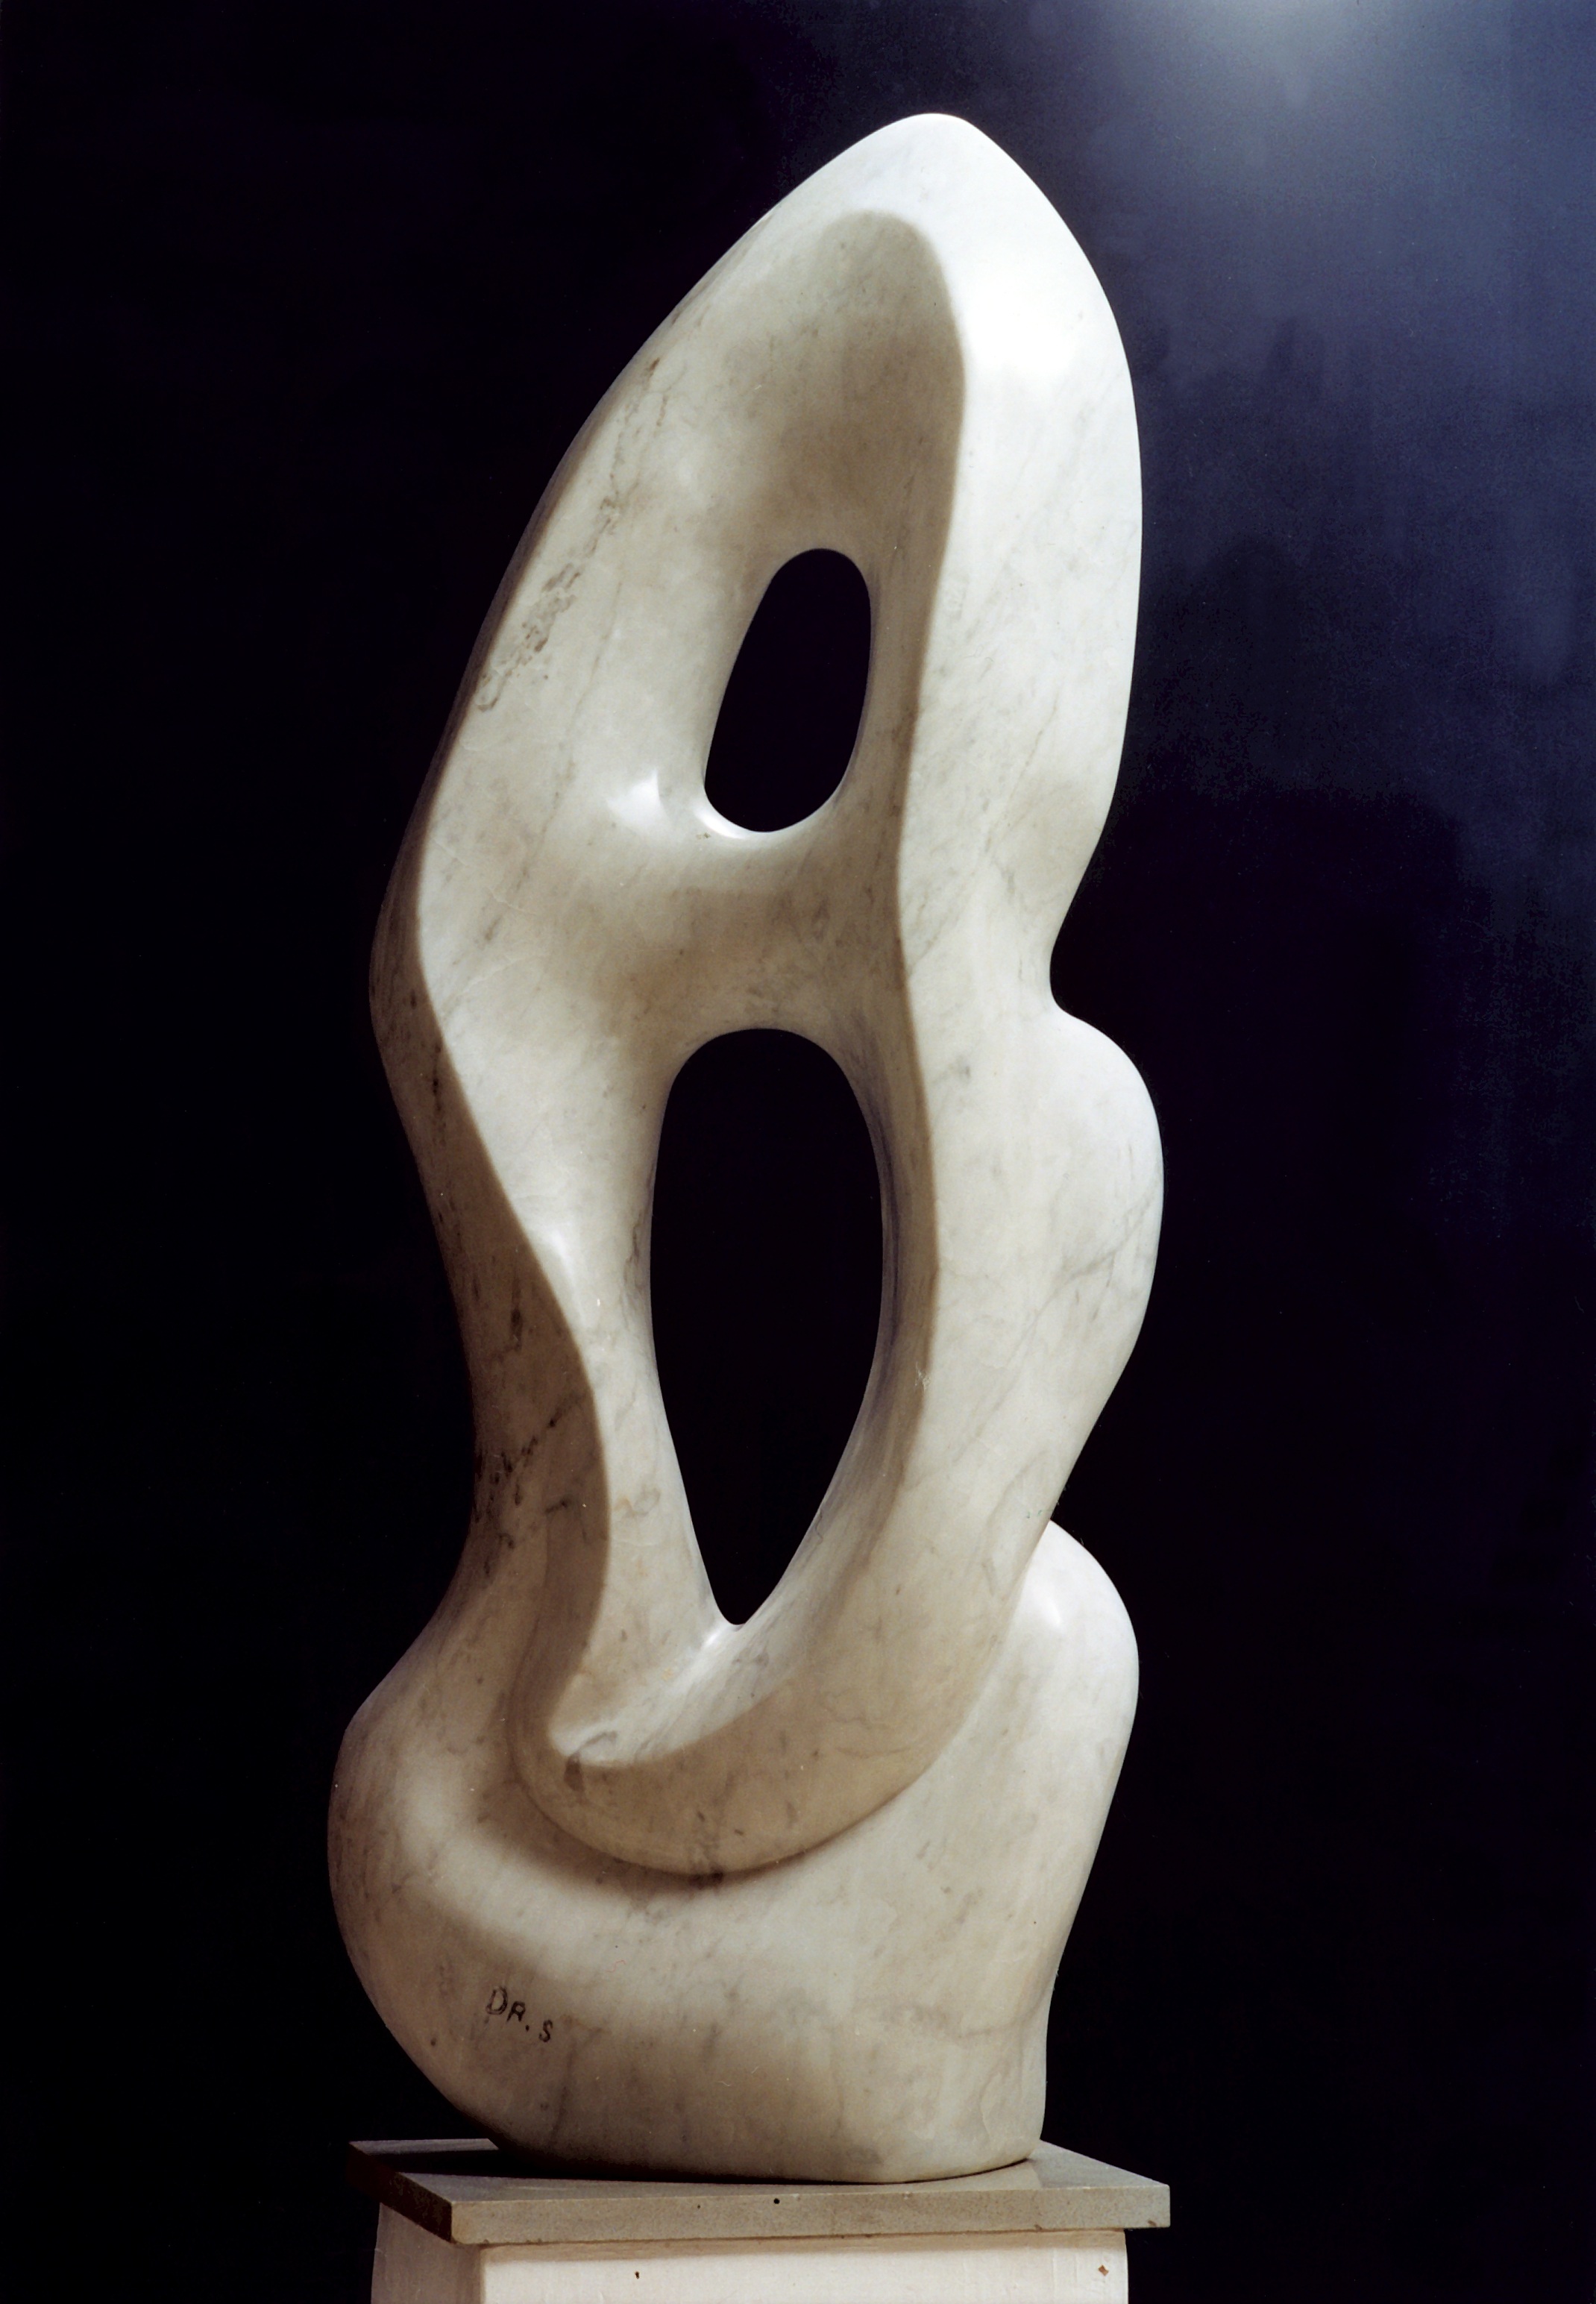
monument, statue, sculpture, art, head, marble, carving, stone carving